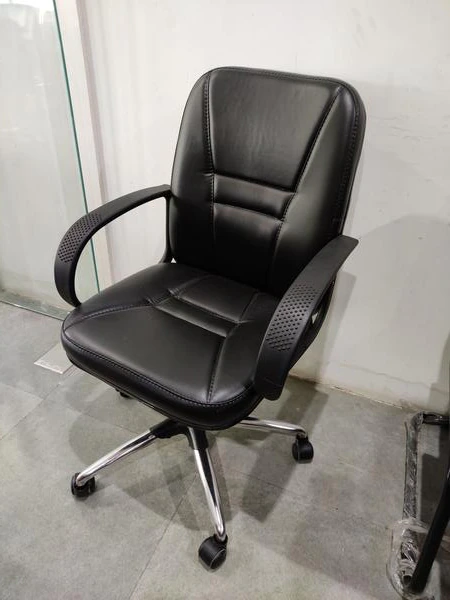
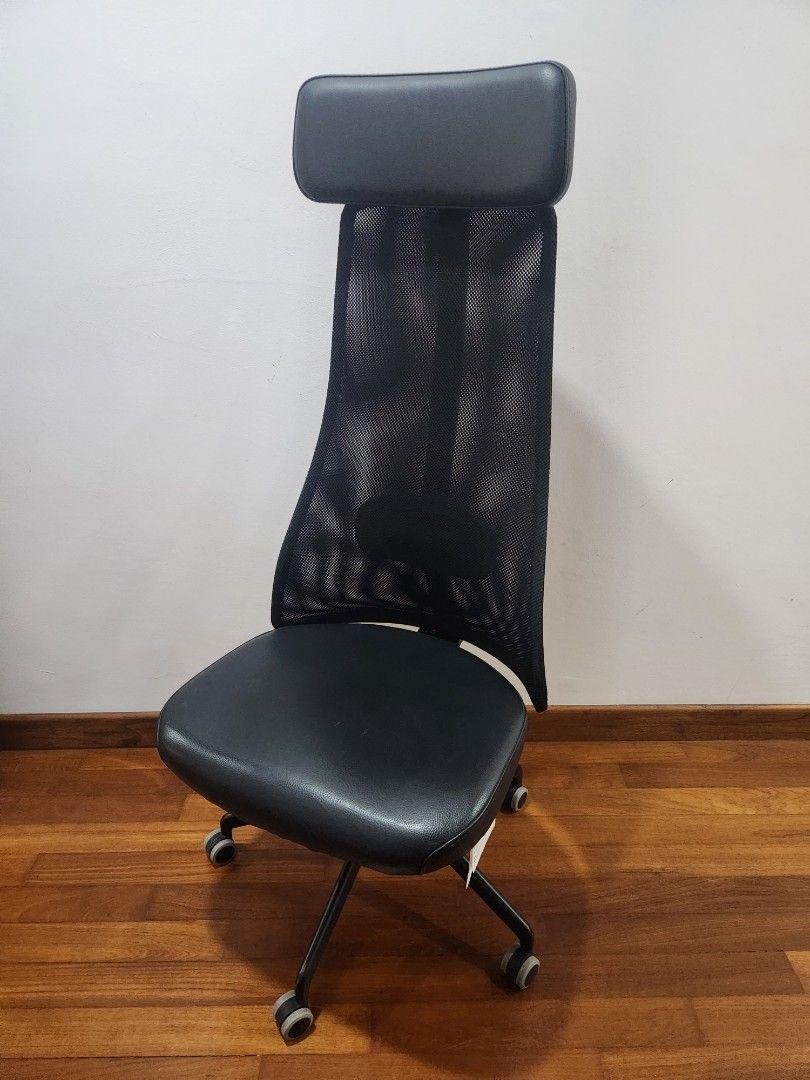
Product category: items_chair
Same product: no